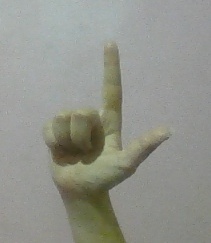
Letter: laam